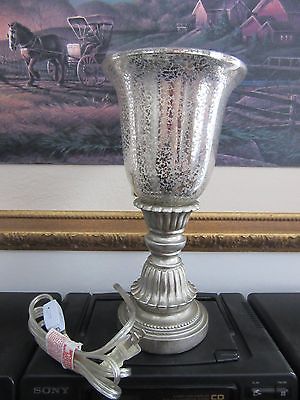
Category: lamp